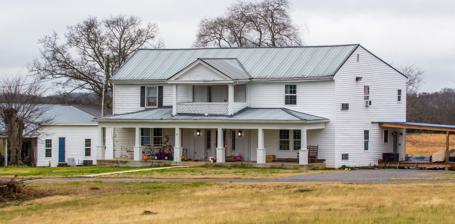
Building: Enoch H. Jones House
Country: United States of America
Year built: 1796
Historic house in Tennessee, United States United States historic place Enoch H. Jones House U.S. National Register of Historic Places Show map of Tennessee Show map of the United States Nearest city Murfreesboro, Tennessee Coordinates 35°51′39″N 86°13′04″W / 35.86083°N 86.21778°W / 35.86083; -86.21778 ( Jones, Enoch H. House ) Area 4.3 acres (1.7 ha) Built 1796 ( 1796 ) Architectural style I-house NRHP reference No. 95001043 Added to NRHP August 25, 1995 The Enoch H. Jones House , also known as the Harvey House , is a historic house in Murfreesboro, Tennessee , U.S.. It was built as a log cabin in 1796 for Ezra Jones, his wife Margaret Hunt and their six children. Their son Enoch served in the War of 1812 and married Eunice Macklin, with whom he had six children. He owned 14 slaves by 1840, and he was active in the Whig Party . By 1850, he redesigned the cabin as an I-house with a portico in the Greek Revival architectural style . The house has been listed on the National Register of Historic Places since August 25, 1995. References